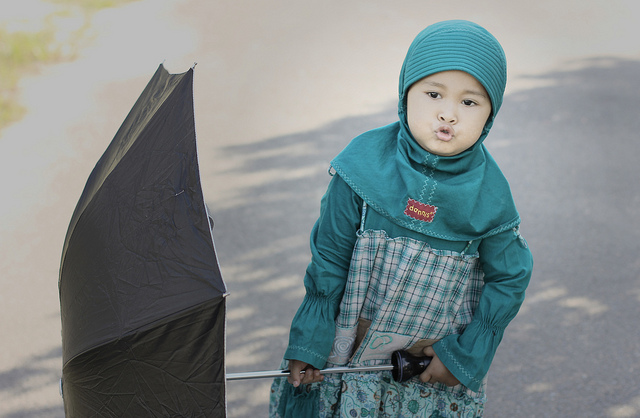
user: Given an image and a question. Answer the question in a short answer. Question: What kind of outfit is the child wearing? Short Answer:
assistant: raincoat